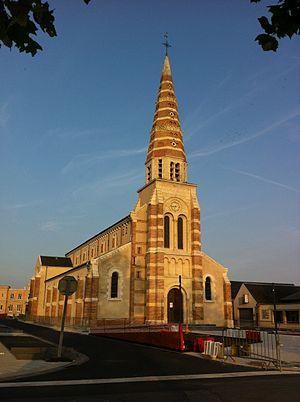
L'église Sainte-Anne de Lamotte-Beuvron rénovée.